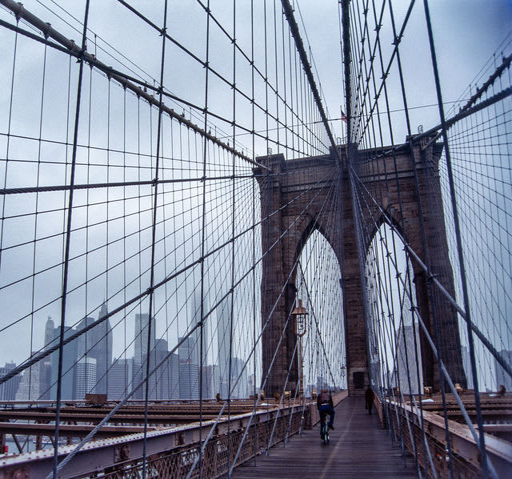
in which year did late gothic revival structure officially open ?